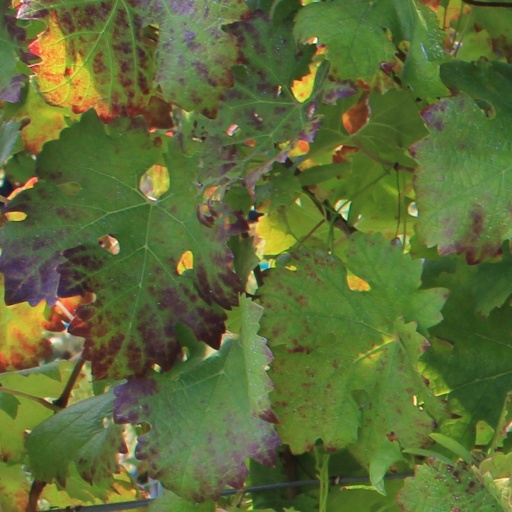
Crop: grape